Sunaina (TV series)

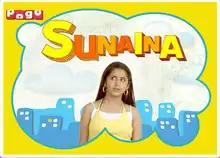

Sunaina - Mera Sapna Sach Hua (English: "Sunaina - My dream became reality") or simply known as Sunaina is an Indian television series aired on Pogo channel. The show revolves around a 13-year-old girl Sunaina who has the ability to see the future in her dreams and follows the misadventures by those dreams.